Antioch University

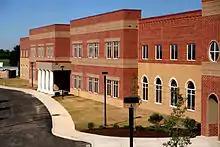
Antioch University Midwest

Antioch University Midwest (AUM) was located in Yellow Springs, Ohio. Antioch University Midwest was known as Antioch University McGregor and founded in 1988 as the School of Adult and Experiential Learning at Antioch College.